Answer in natural language. Considering the relative positions, is blue modern tv stand (marked C) above or below Statue (marked B)? Choose between the following options: above or below
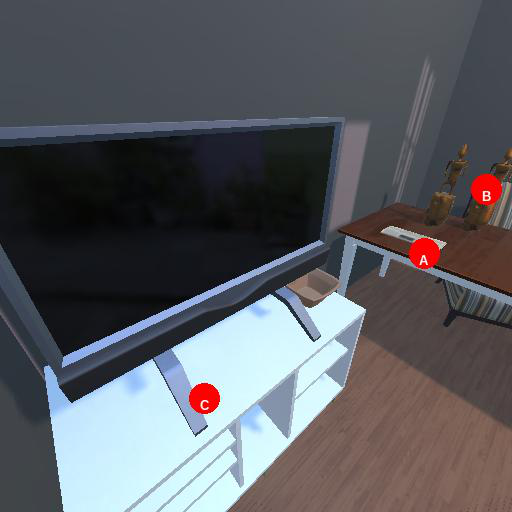
<answer>below</answer>